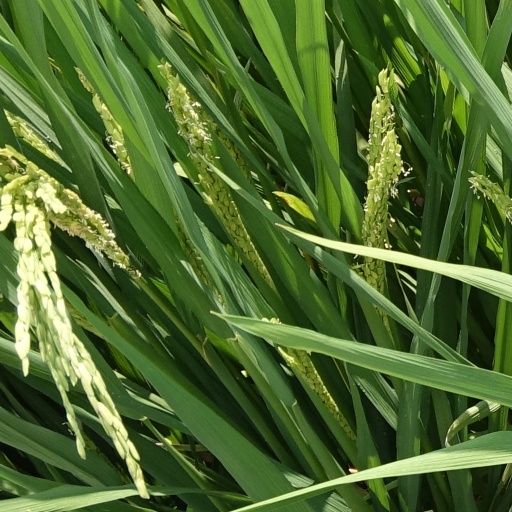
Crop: rice